Jace Norman

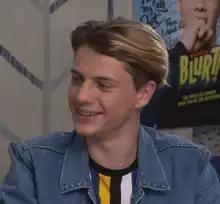
Norman in 2018

Jace Lee Norman (born March 21, 2000) is an American actor. He starred as Henry Hart in the Nickelodeon television series "Henry Danger" from 2014 to 2020.